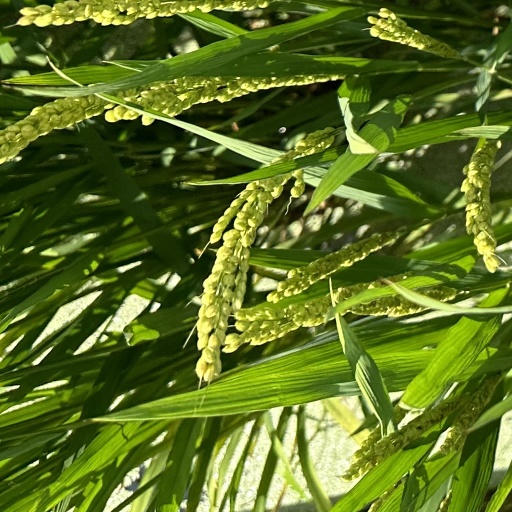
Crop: rice